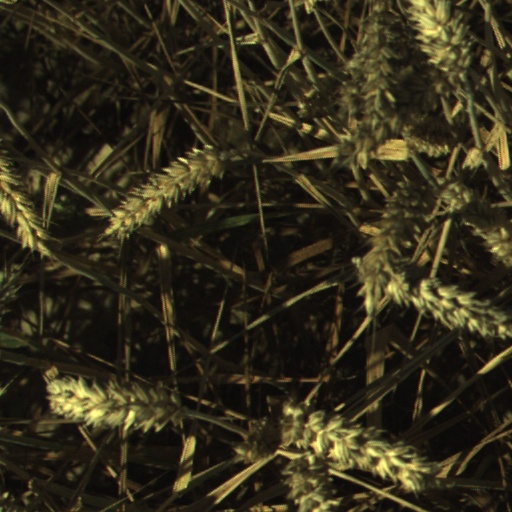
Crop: wheat